Nastasen

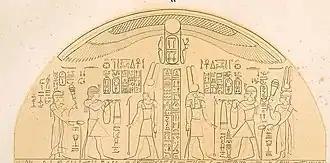
King Nastasen accompanied by his mother Queen Pelkha (left) and his wife Queen Sakhmakh (right)

Nastasen was a king of Kush who ruled the Kingdom of Kush from 335 to 315/310 BCE. According to a stela from Dongola, his mother was named Queen Pelkha and his father may have been King Harsiotef. His successor was Aryamani.